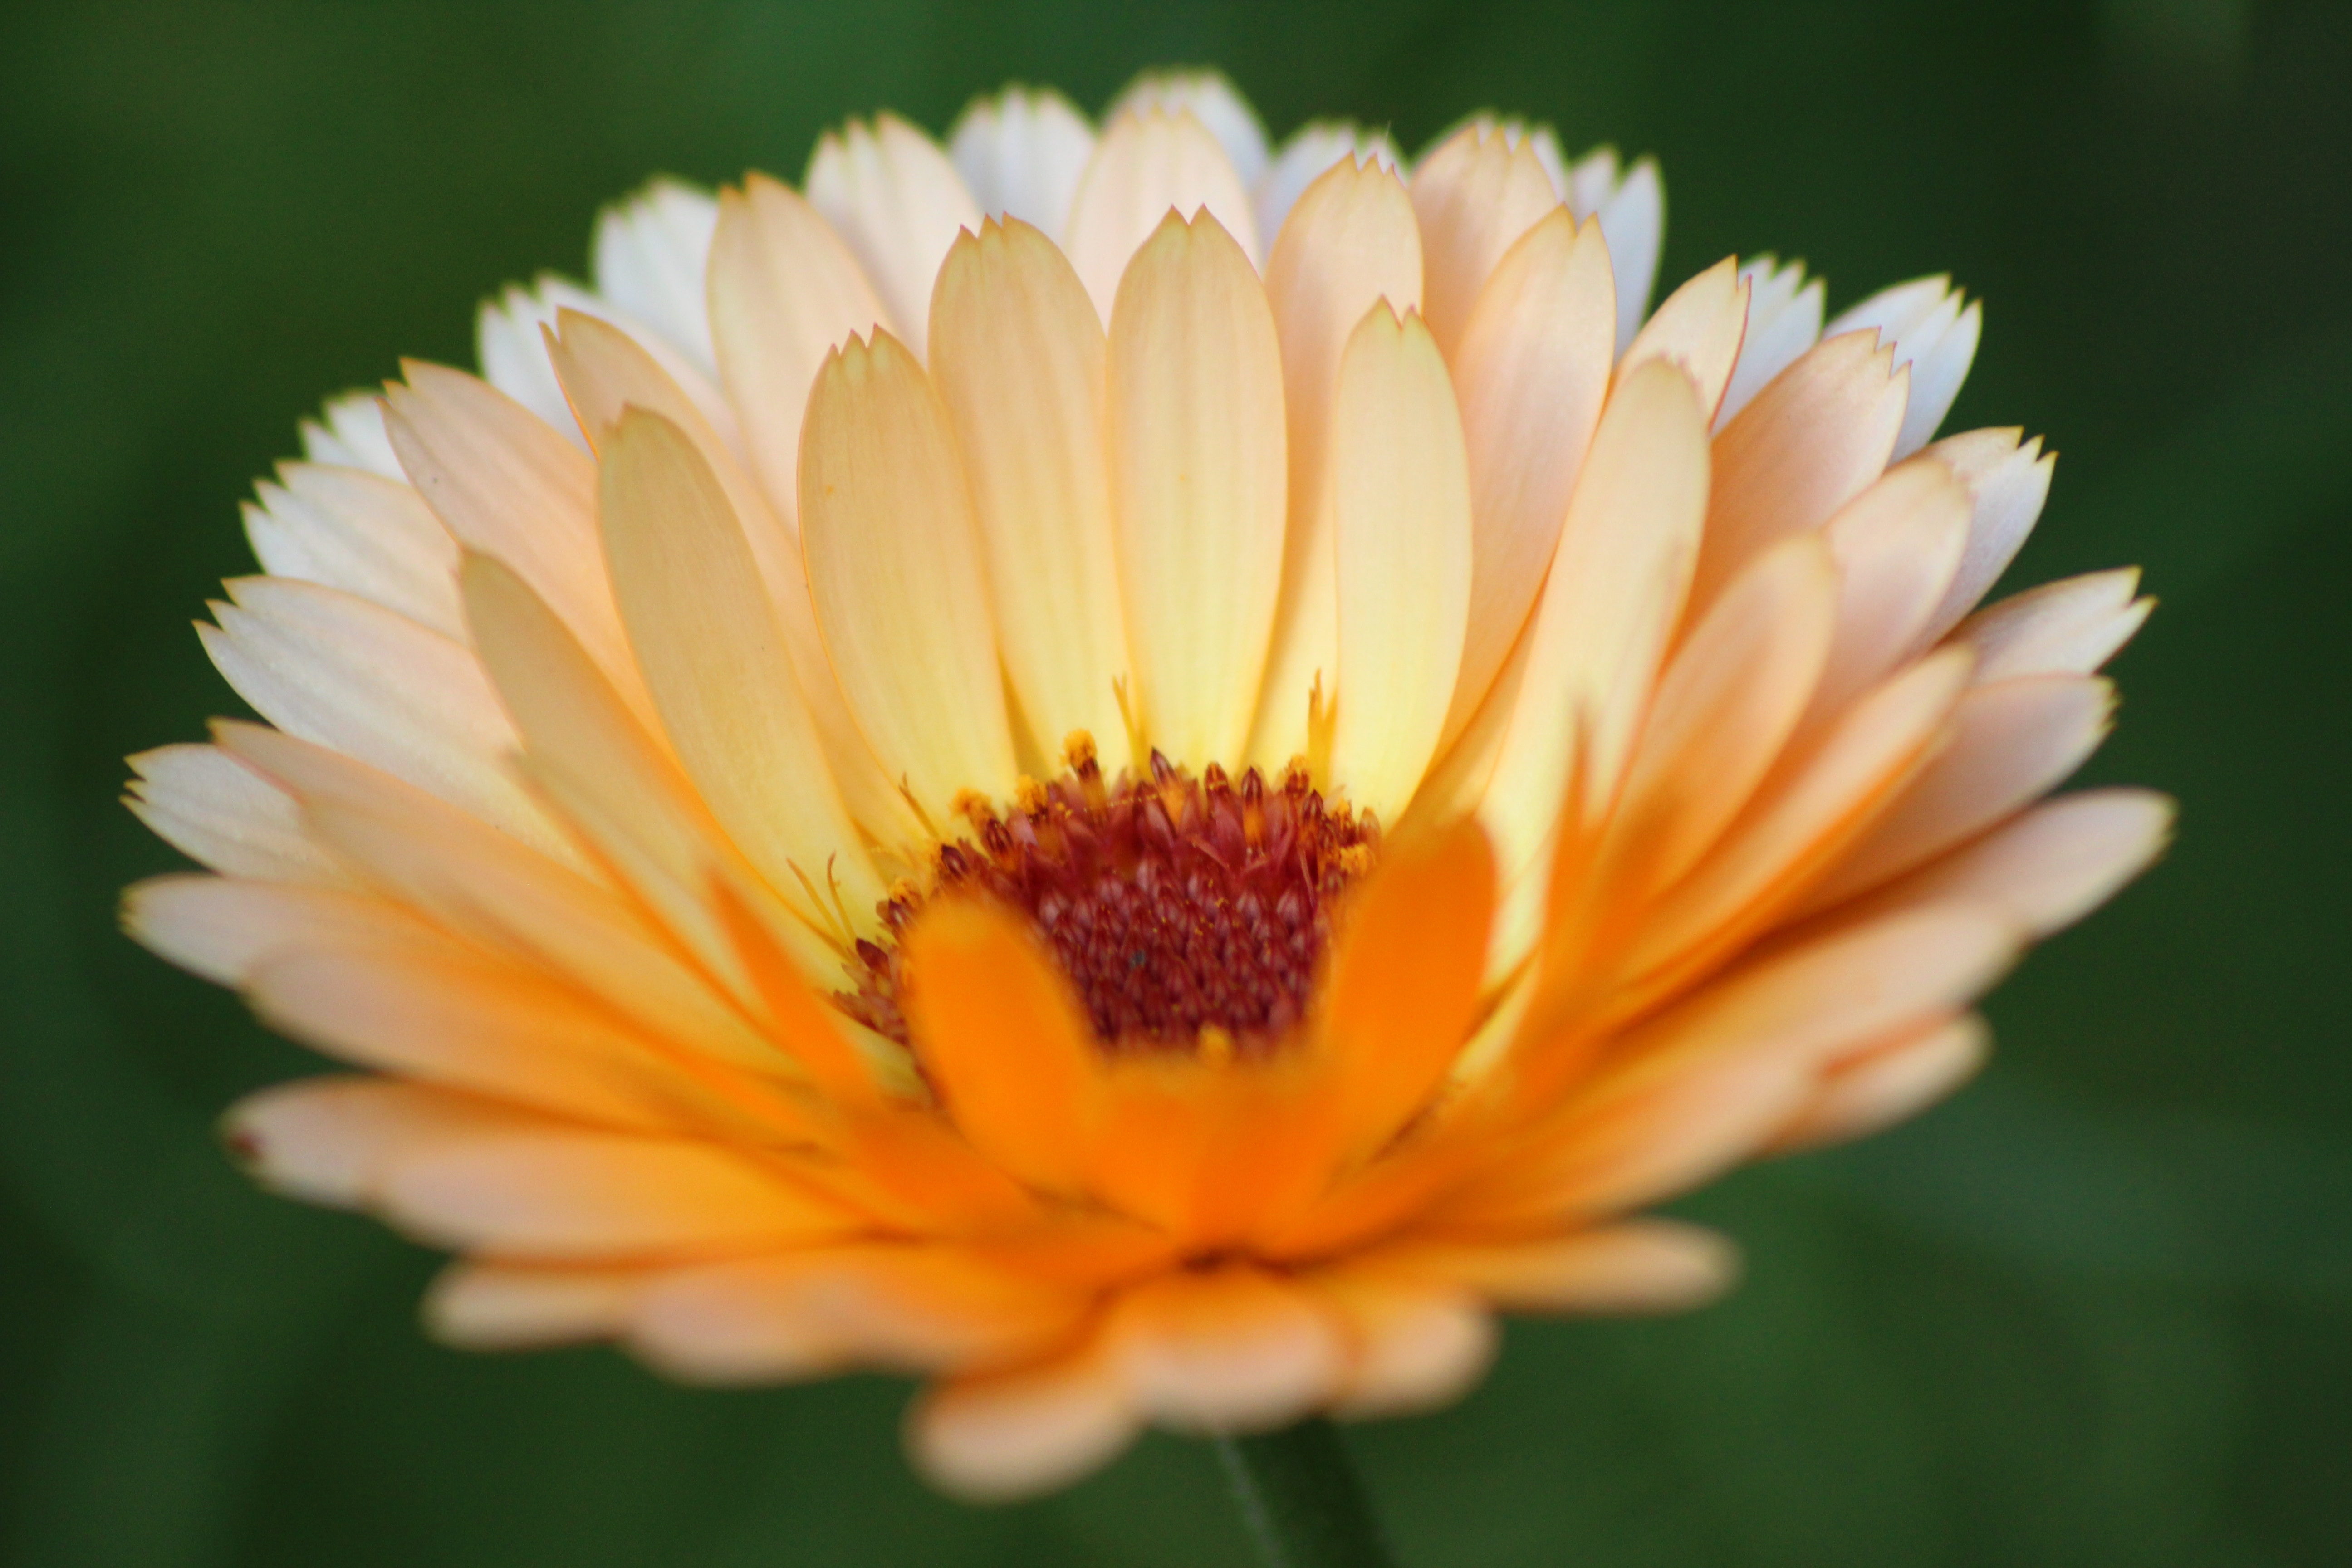
nature, blossom, plant, flower, petal, bloom, summer, daisy, orange, herb, botany, yellow, close, flora, wildflower, close up, nectar, marigold, macro photography, flowering plant, calendula, oxeye daisy, plant stem, land plant